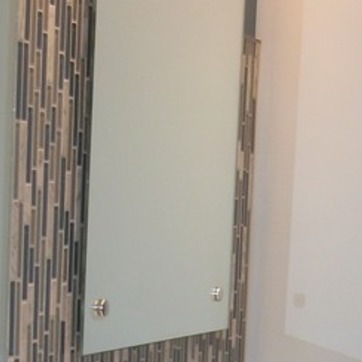
Material: mirror